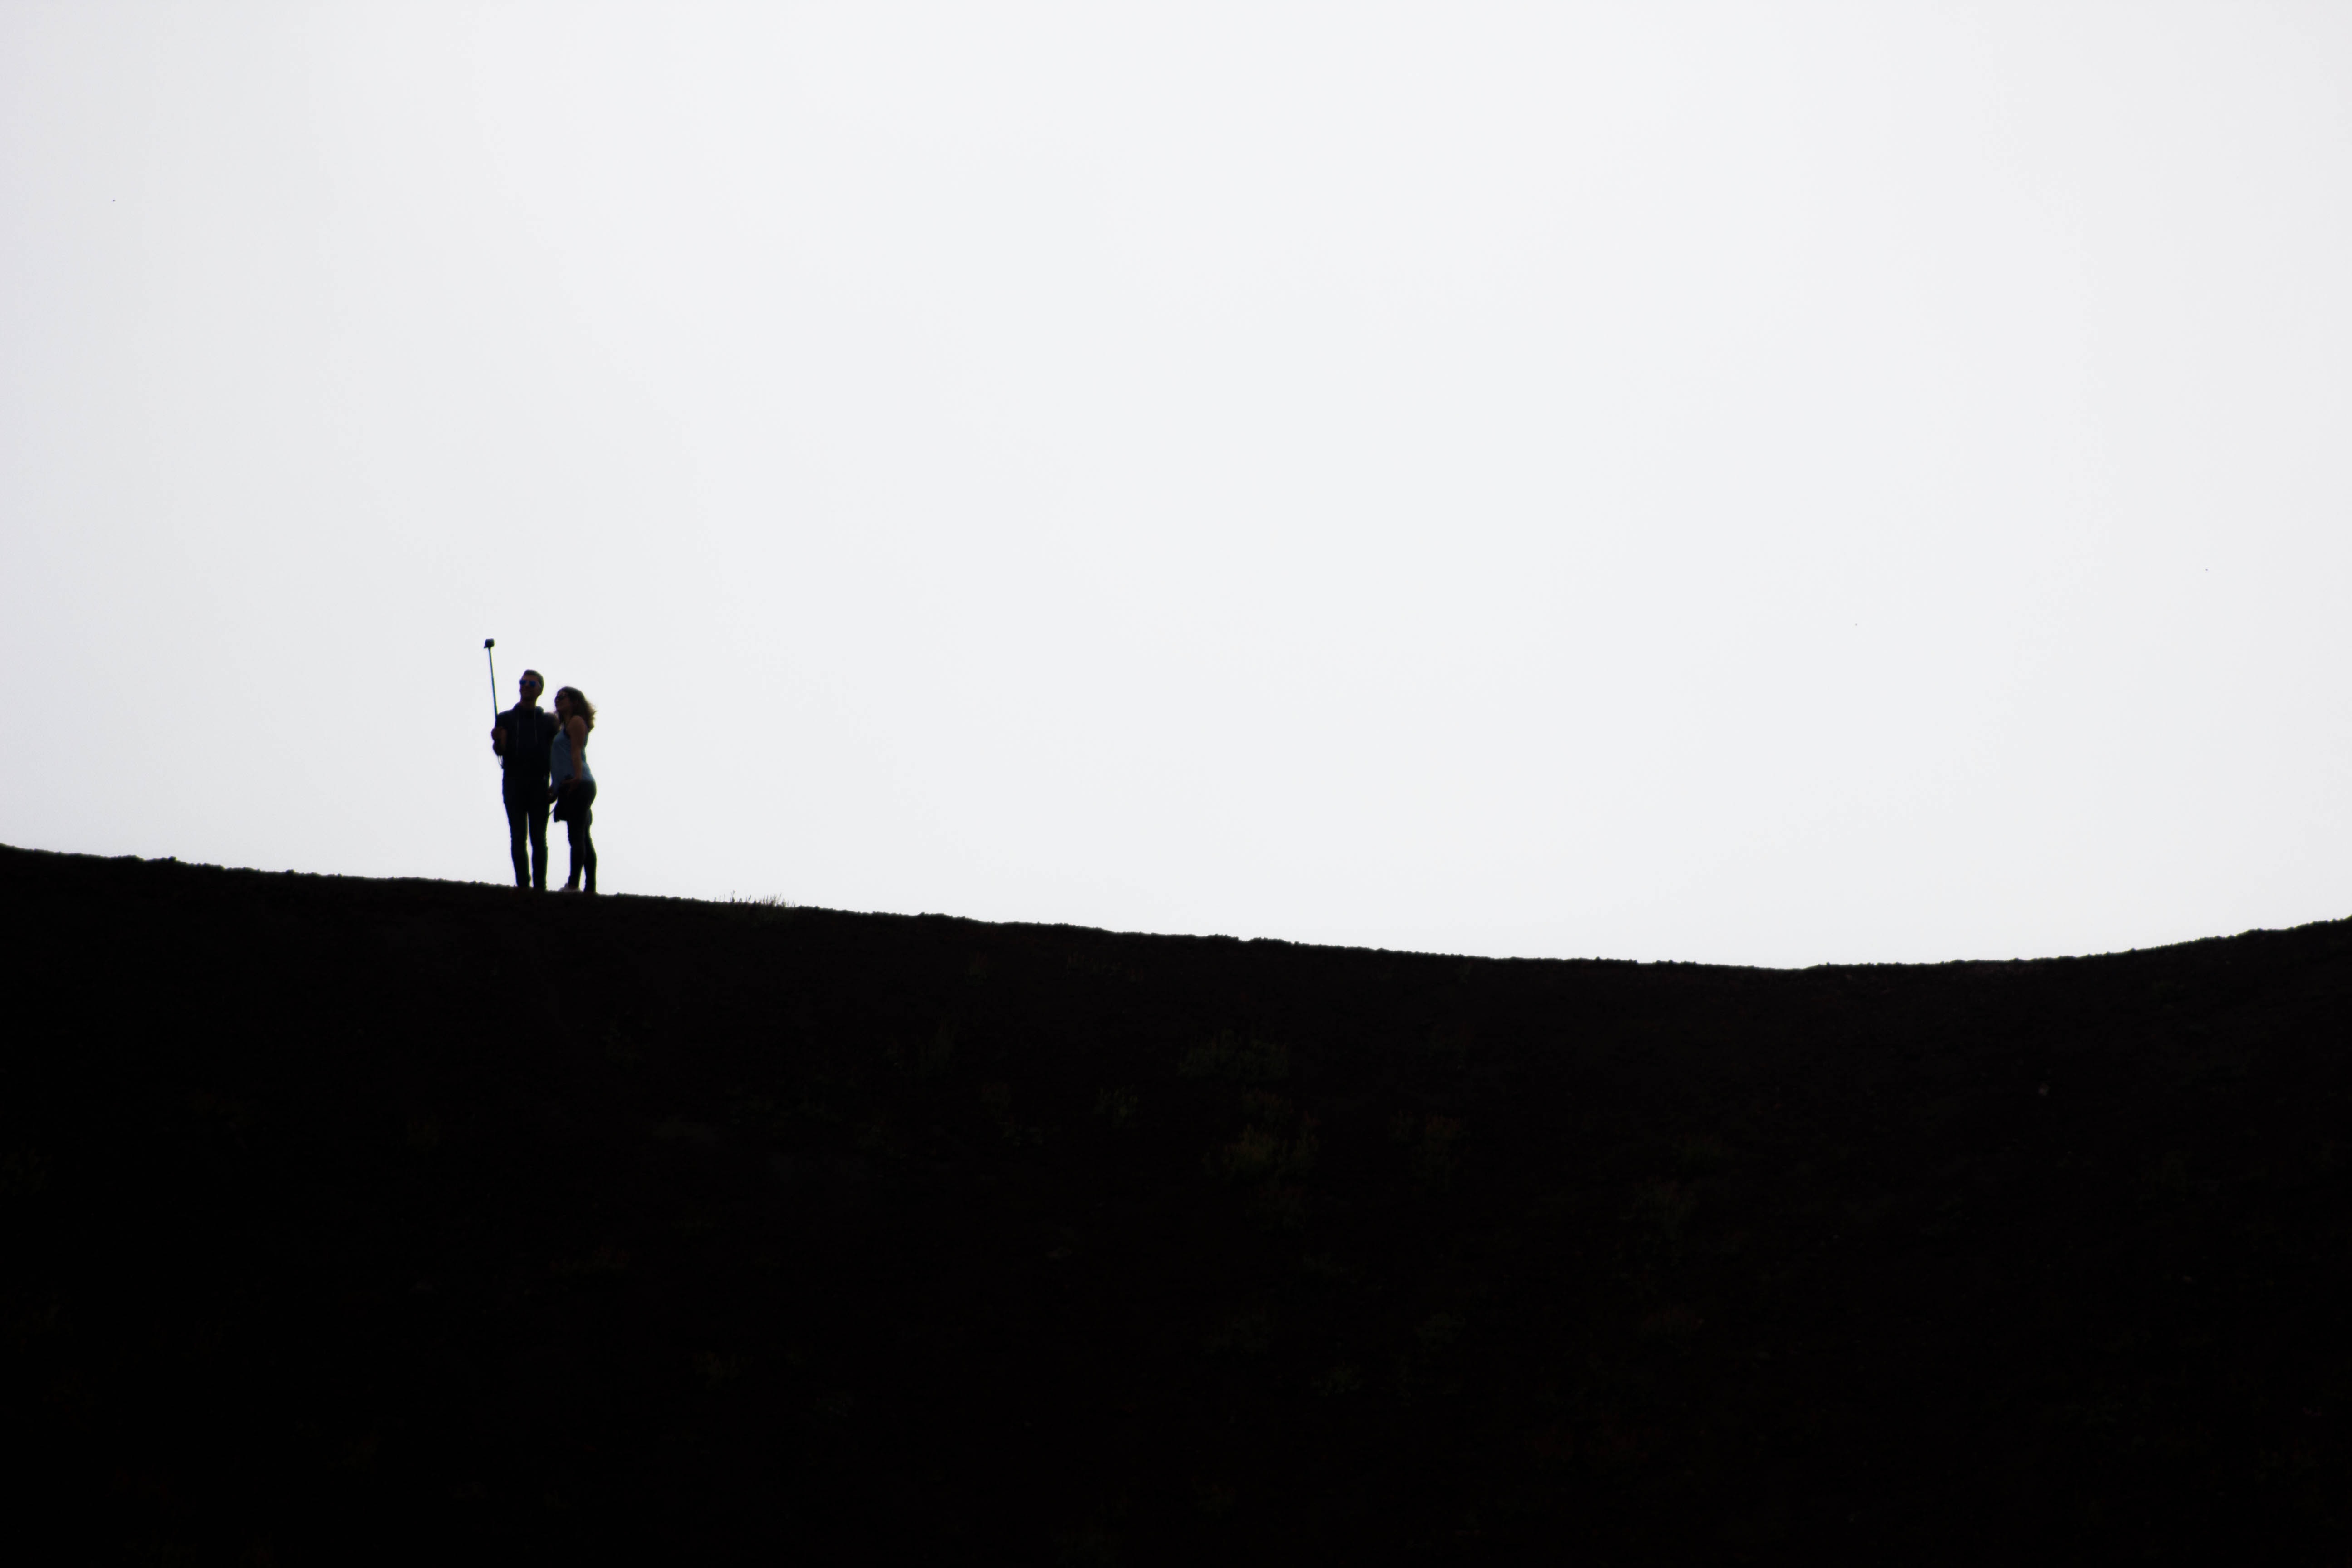
landscape, nature, wilderness, silhouette, black and white, sky, white, photography, land, explore, range, wild, tranquil, balance, peaceful, shadow, black, monochrome, fitness, life, wander, clouds, elements, earth, spa, photograph, beauty, exploration, scene, discover, shape, success, wellness, wellbeing, achieve, accomplish, monochrome photography, centered, atmosphere of earth